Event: Ecuador Earthquake
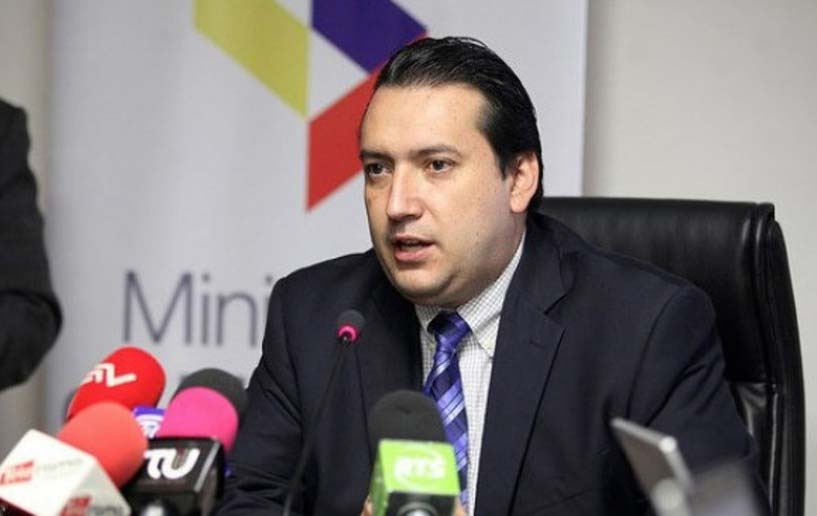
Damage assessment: no_damage